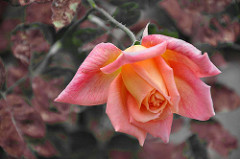
Flower: rose